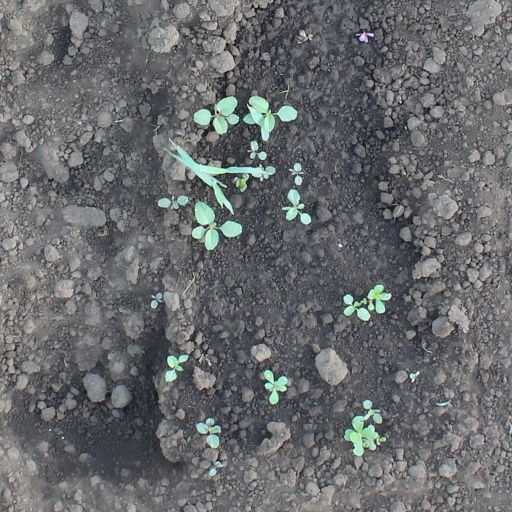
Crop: soybean